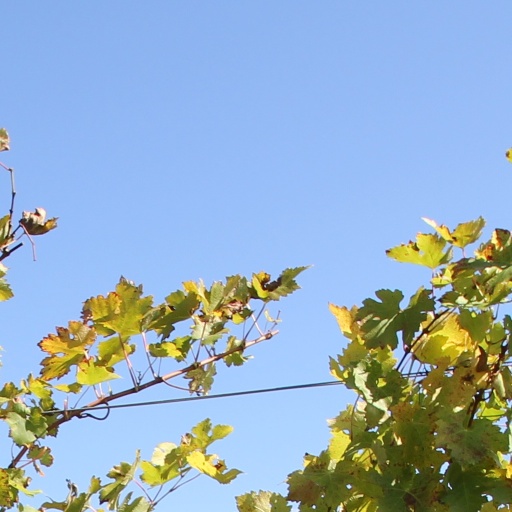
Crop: grape